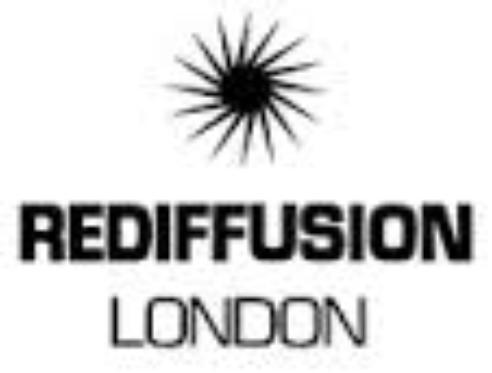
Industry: Electronic